Total Drivin

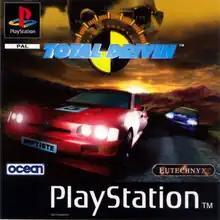
PAL cover art

Total Drivin, known as Car & Driver Presents: Grand Tour Racing '98 in North America, Gekisou!!! Grand Racing in Japan and as M6 Turbo Racing in France (as a tie-in to the M6 motoring show), is a 1997 racing video game developed by British company Eutechnyx exclusively for PlayStation, their first release under this name having previously been named Merit Studios. The game saw highly mixed reactions from critics due to its broad stylistic approach and unusual steering controls. It was followed up by "C3 Racing" released in Europe in 1998 and 1999.